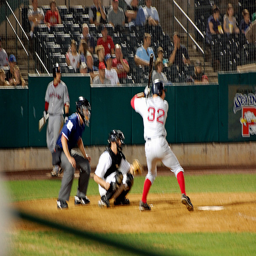
A baseball player standing next to home plate.
a man in uniform hitting a baseball in a packed stadium
A batter is waiting at home plate to hit the ball.
A BASEBALL GAME BEING PLAYED ON A BASEBALL FIELD
a baseball player with a bat on the field